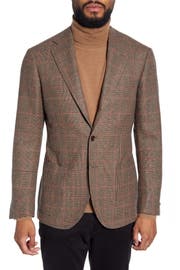
inspired by italy perfected in japan this sport coat in a heritage check is made from comfortable wool that s naturally stretchy and wrinkle resistant